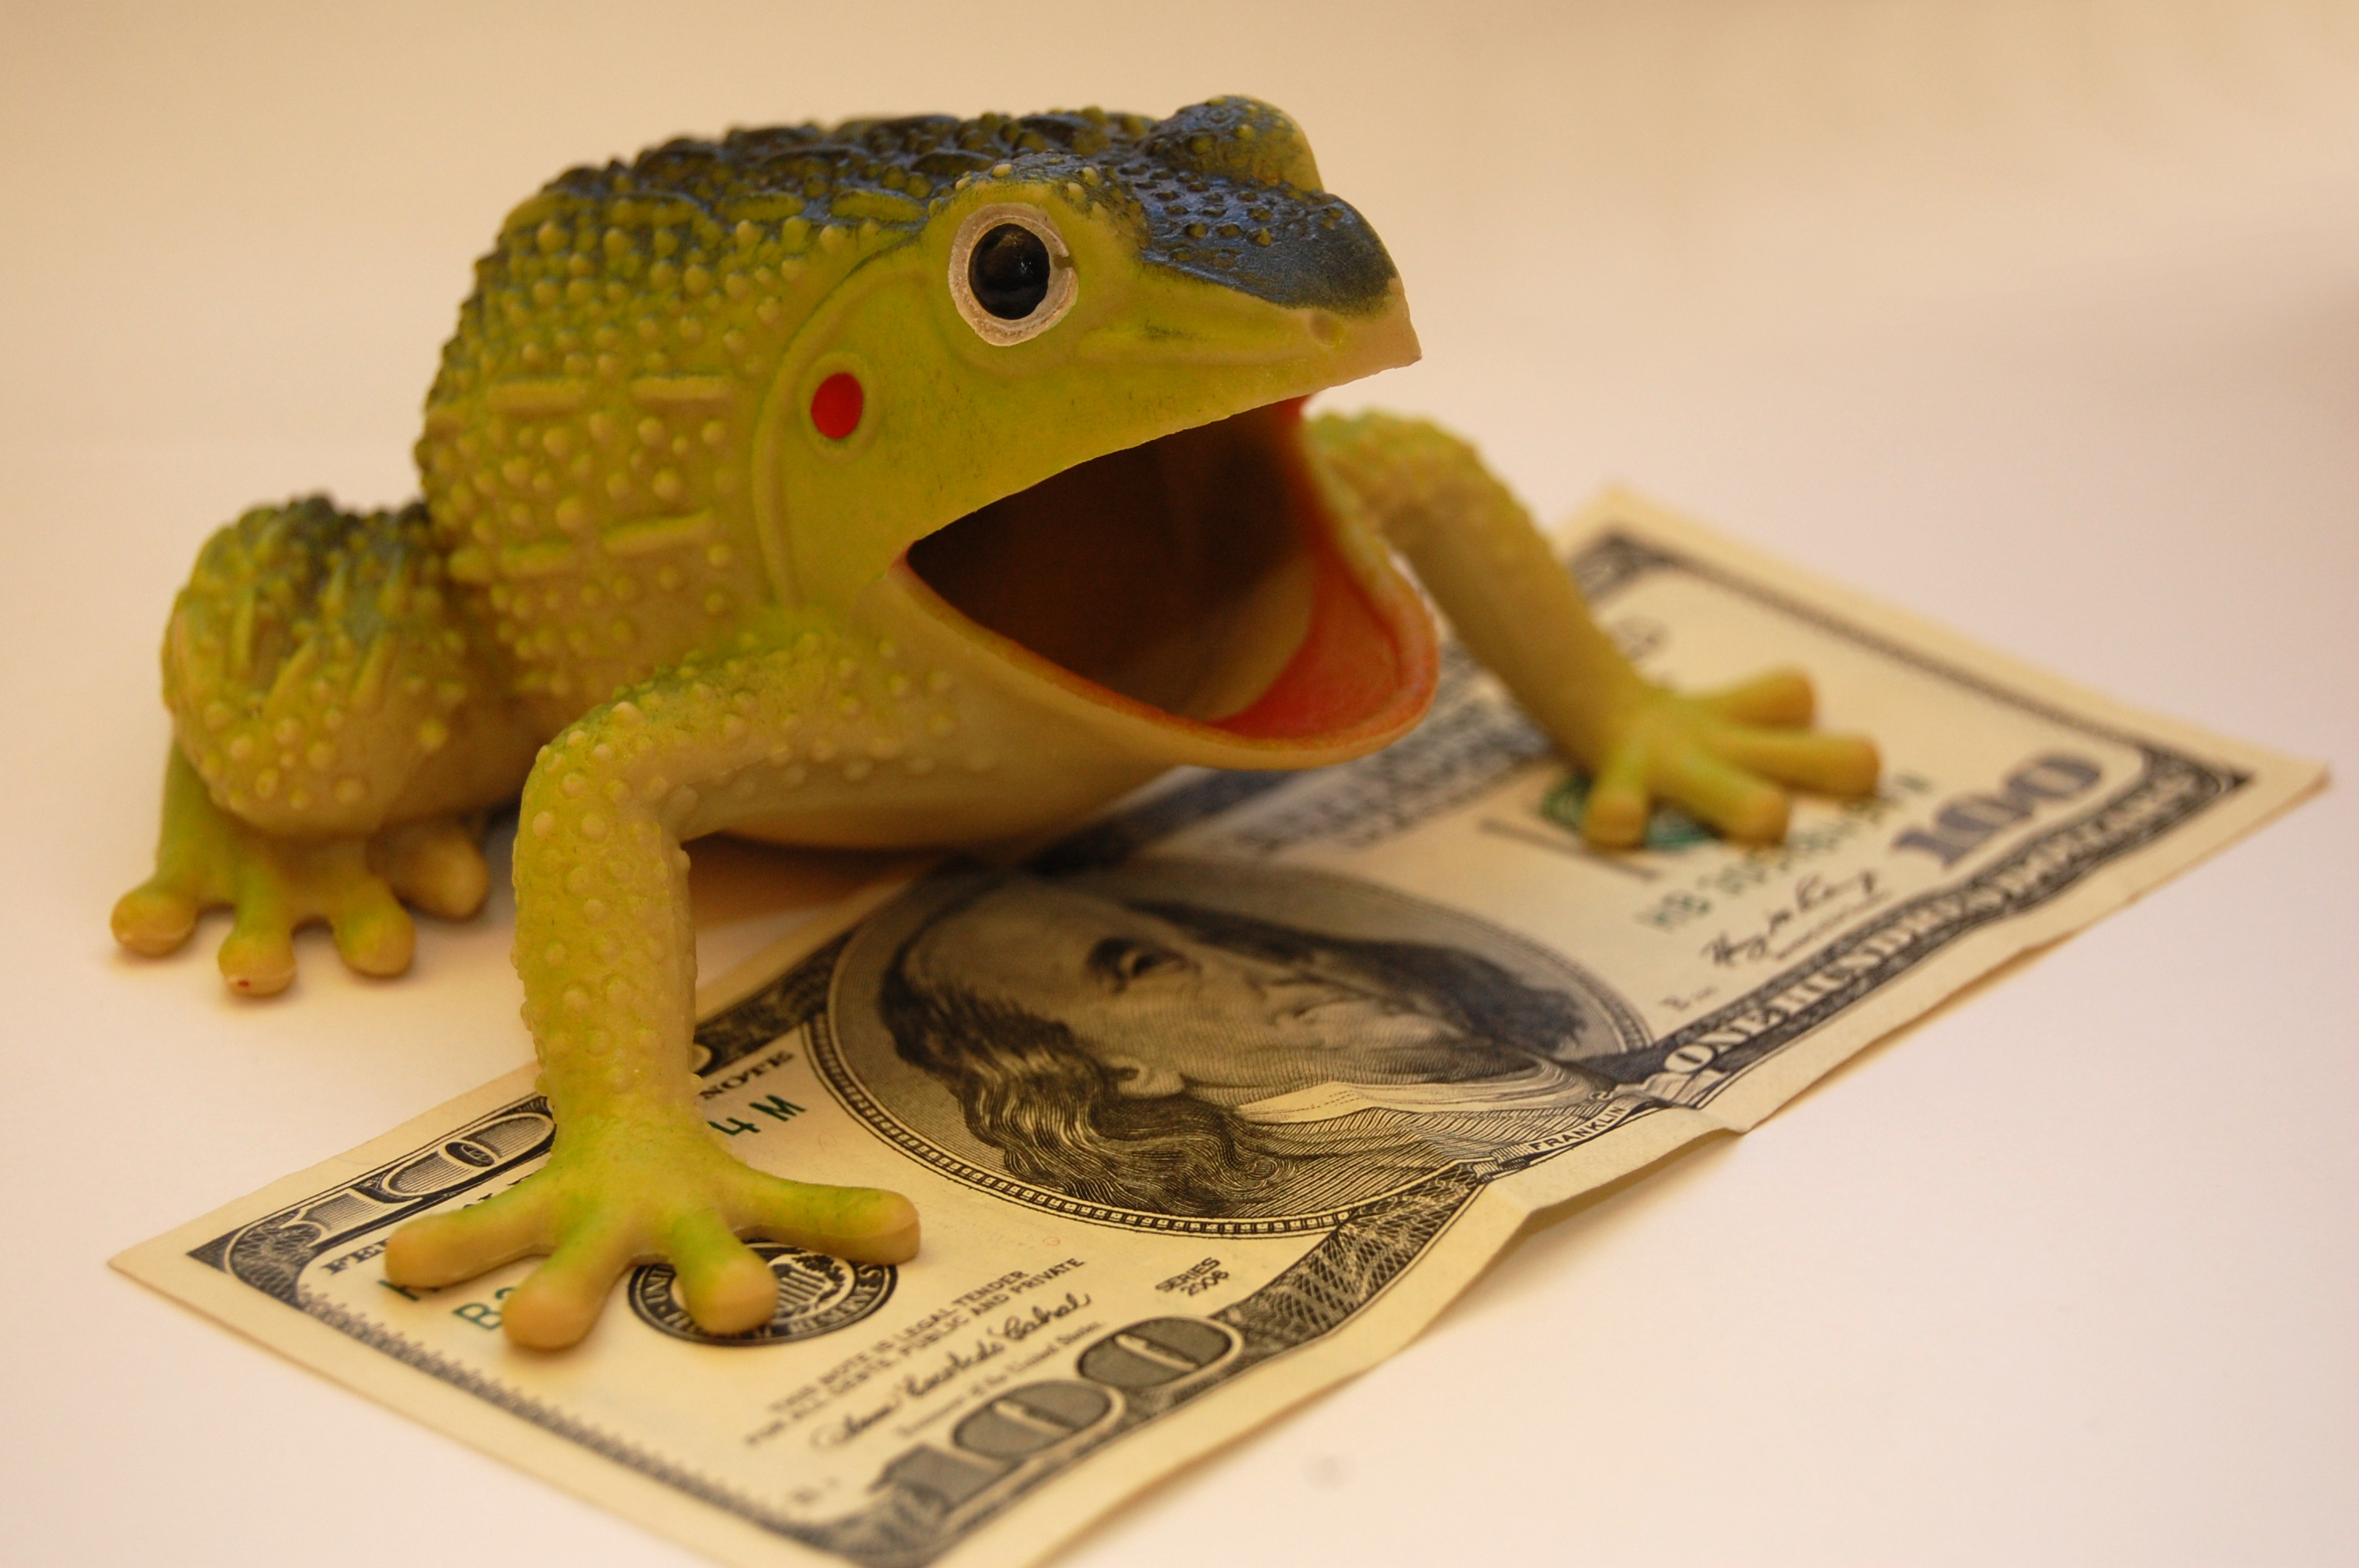
frog, finances, wealth, capital, coins, banknotes, monetary toad, profit, sign, background, illustration, money, toy, superstition, prosperity, toad, cash, dollars, one hundred dollars, marketing, advertising, fauna, amphibian, reptile, ranidae, scaled reptile